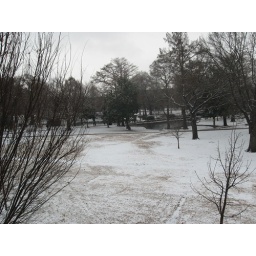
Taken from the window closest to my office in Willard Hall.